Claude-Louis Masquelier

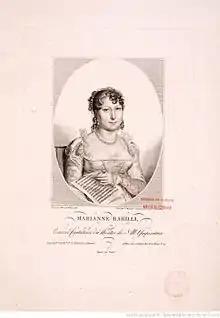
Masquelier's engraving of the singer Marie-Anne Barilli-Bondini, after a drawing by Sophie-Clémence de Lacazette

Claude-Louis Masquelier, Masquelier fils or Masquelier the Younger (March 1781 – 5 April 1851) was a French lithographer and engraver. He was born in Paris, where he also died. He studied under his father Louis-Joseph Masquelier.